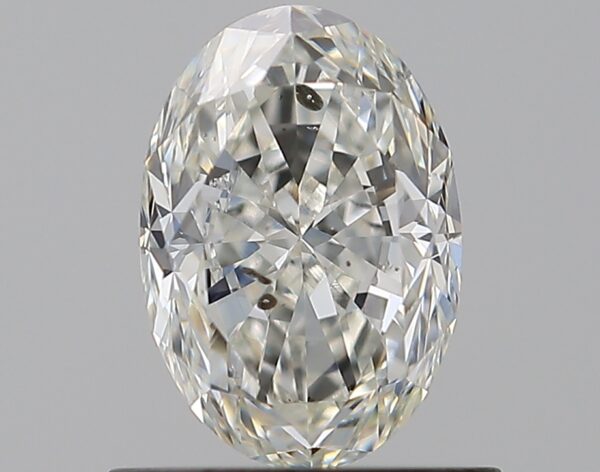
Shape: oval
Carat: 0.9
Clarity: SI2
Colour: I
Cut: FG
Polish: EX
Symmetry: GD
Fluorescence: F
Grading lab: GIA
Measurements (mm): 7.06 x 4.85 x 3.48